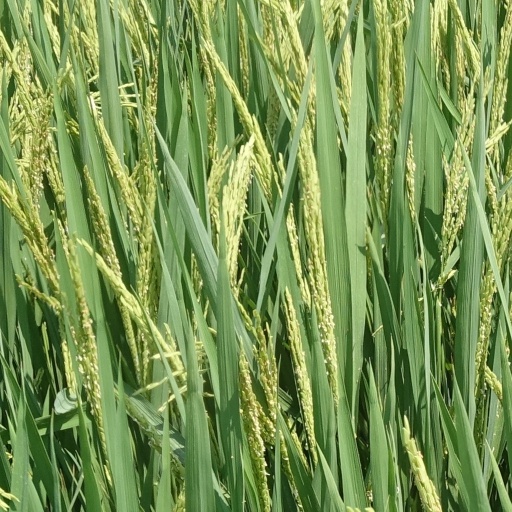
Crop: rice